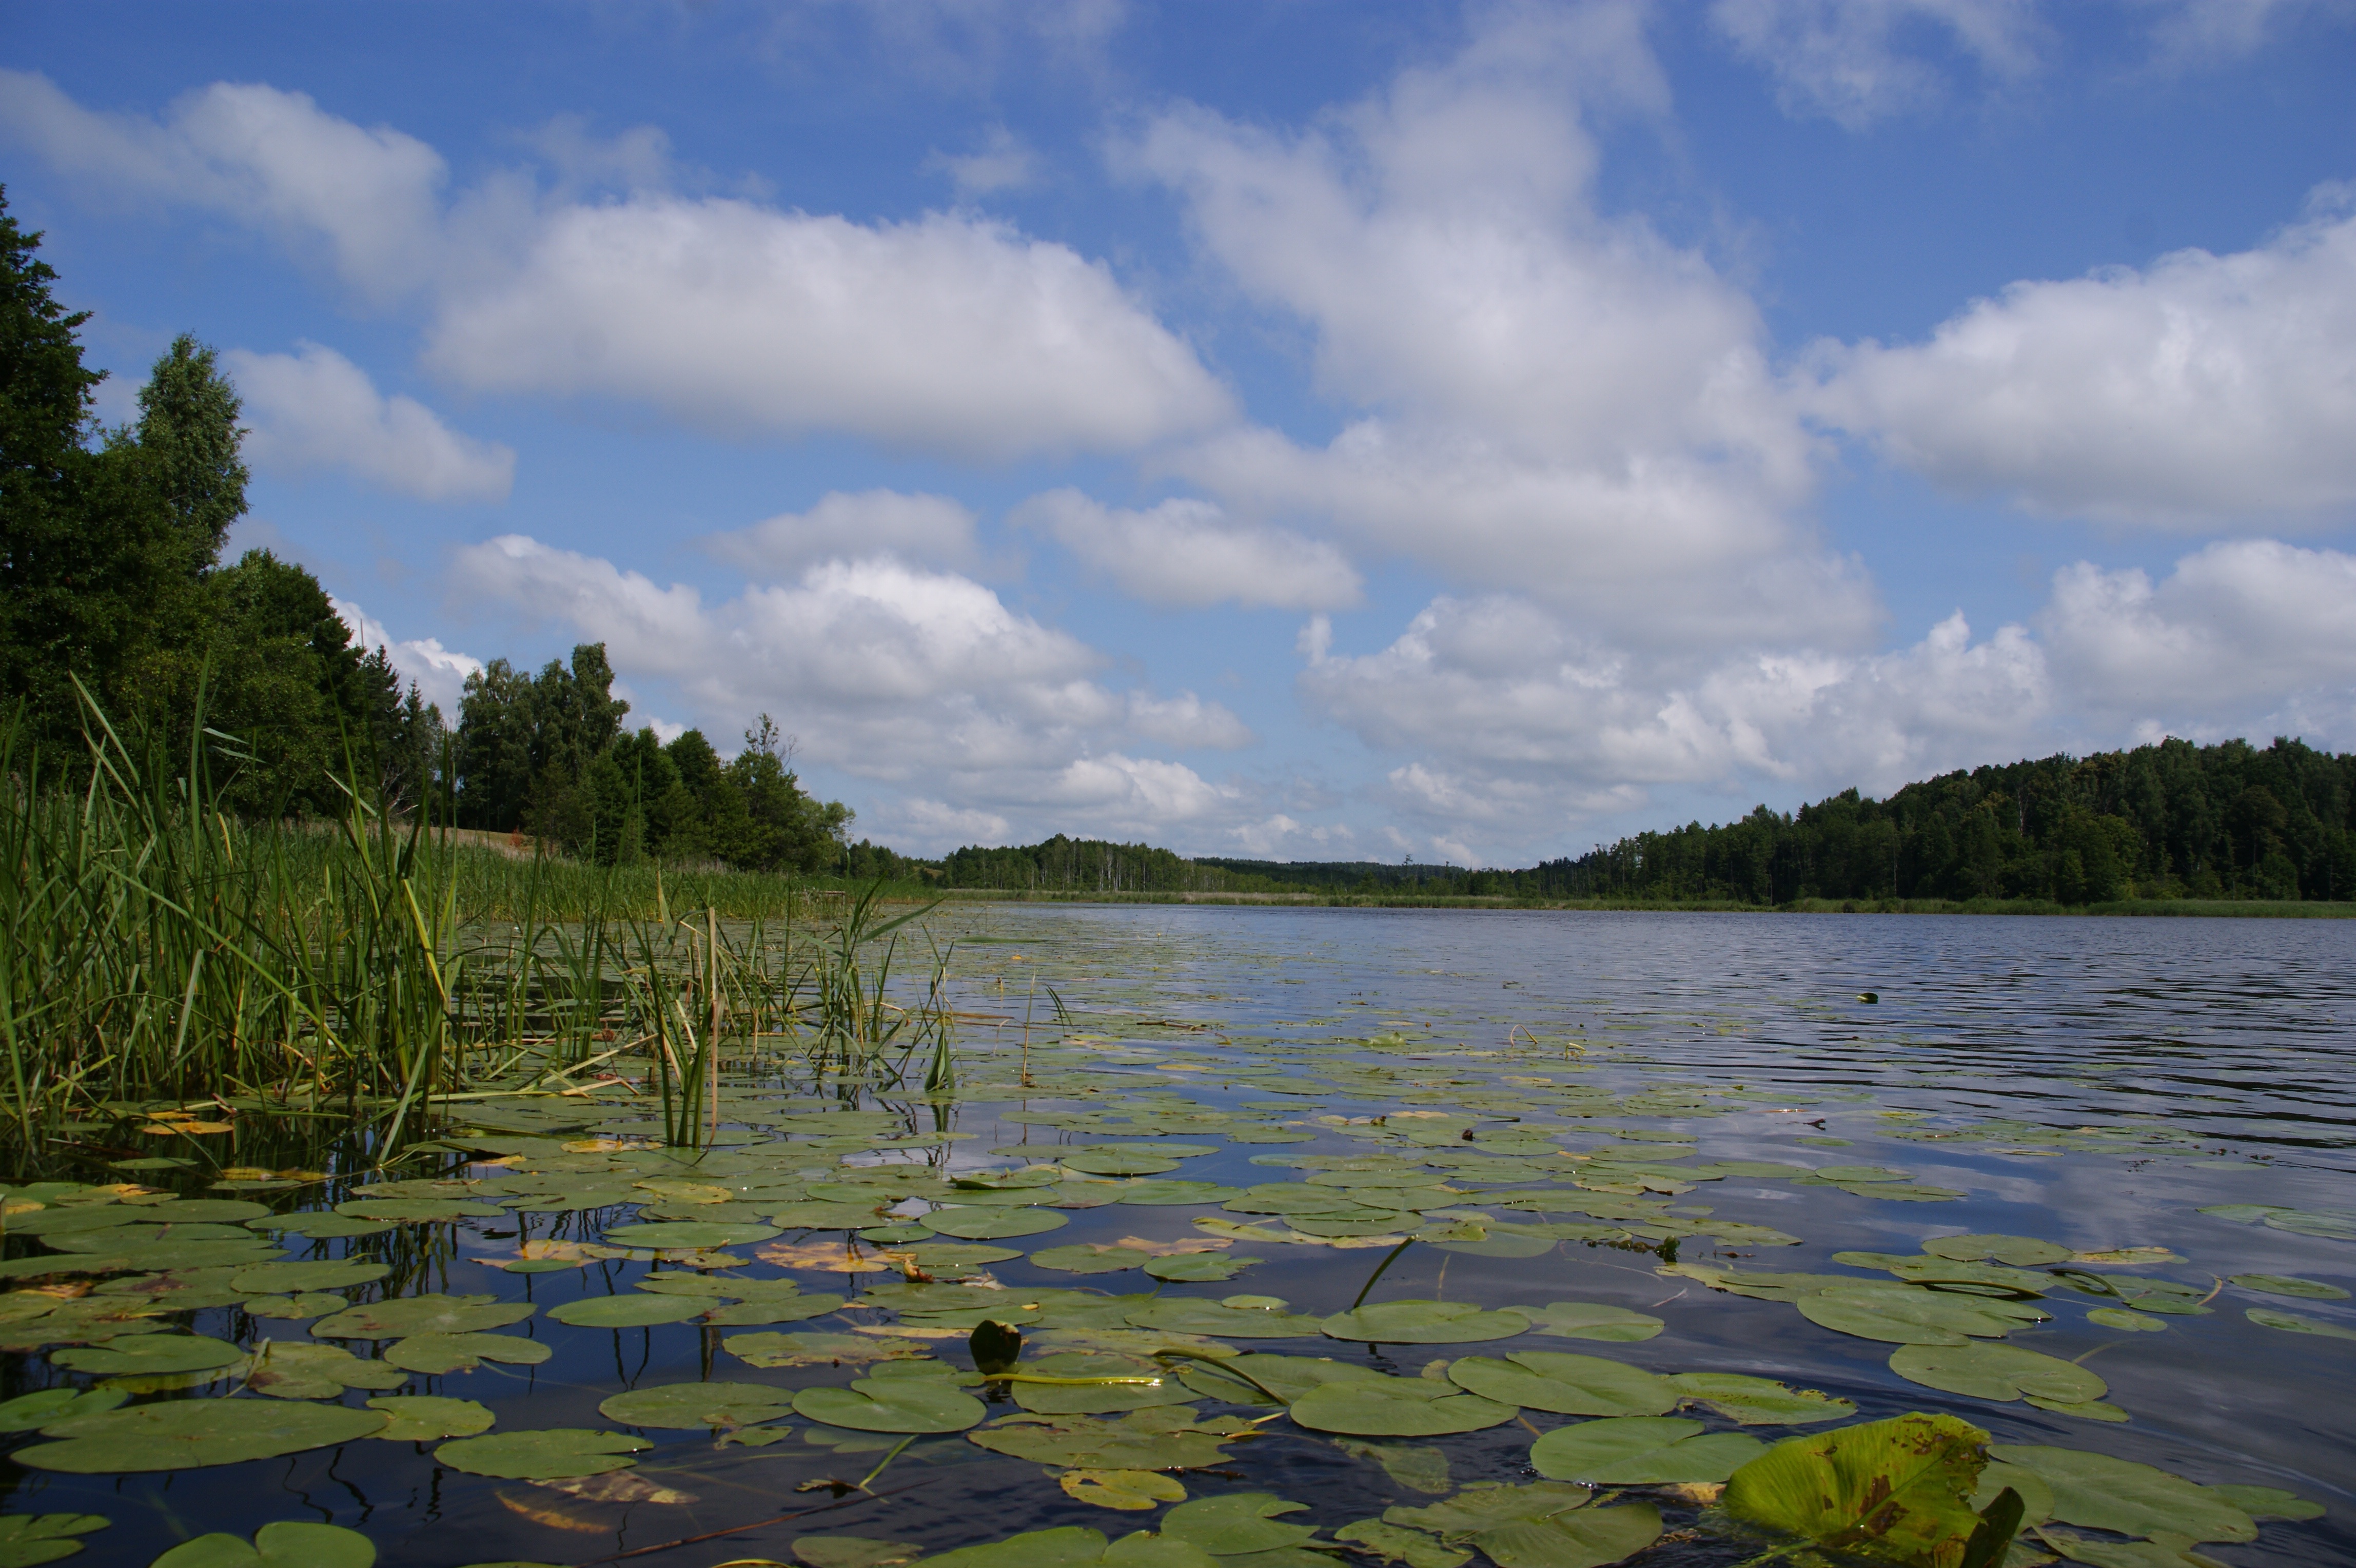
landscape, sea, tree, water, nature, marsh, wilderness, cloud, meadow, shore, lake, river, travel, pond, reflection, reservoir, body of water, poland, wetland, habitat, loch, masuria, ecosystem, natural environment